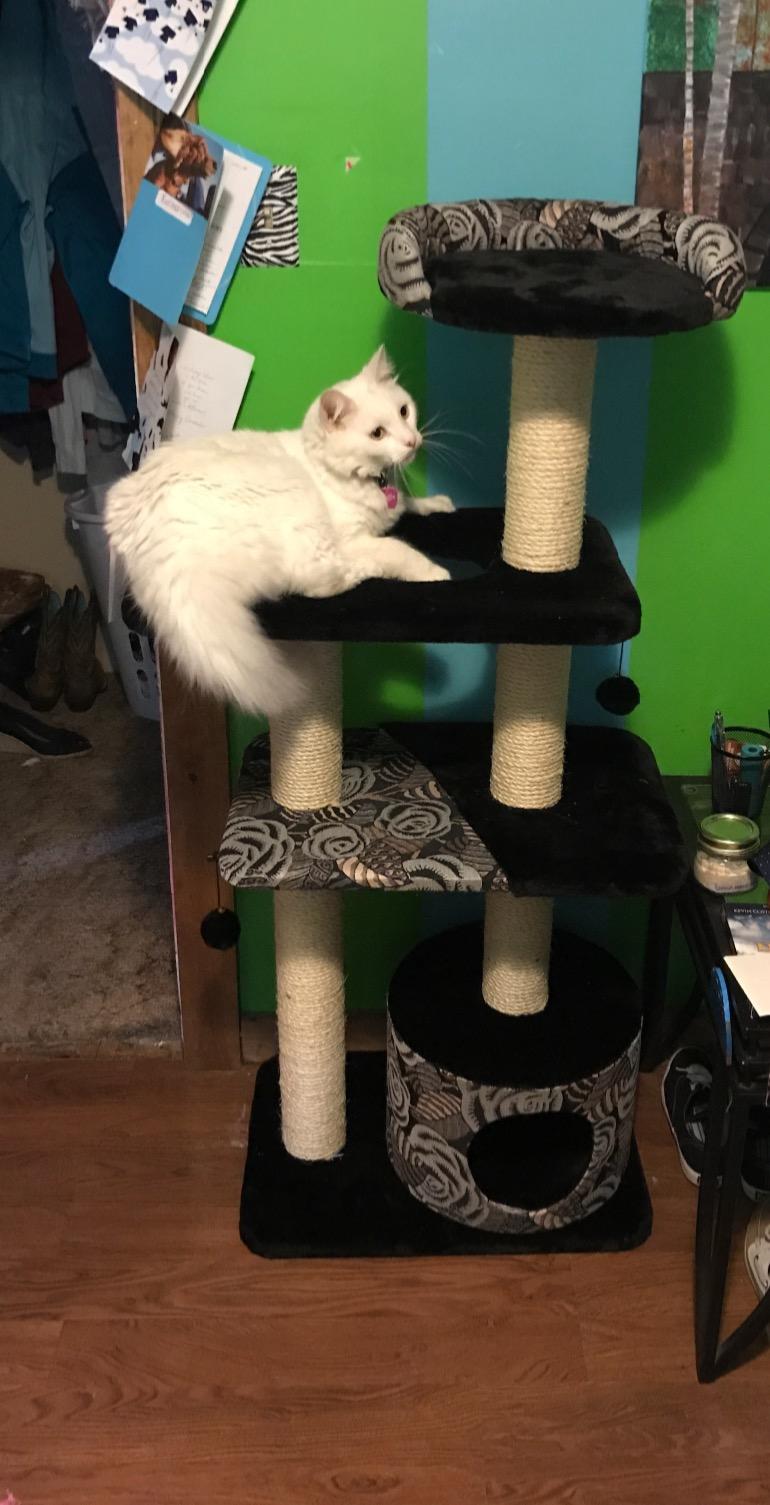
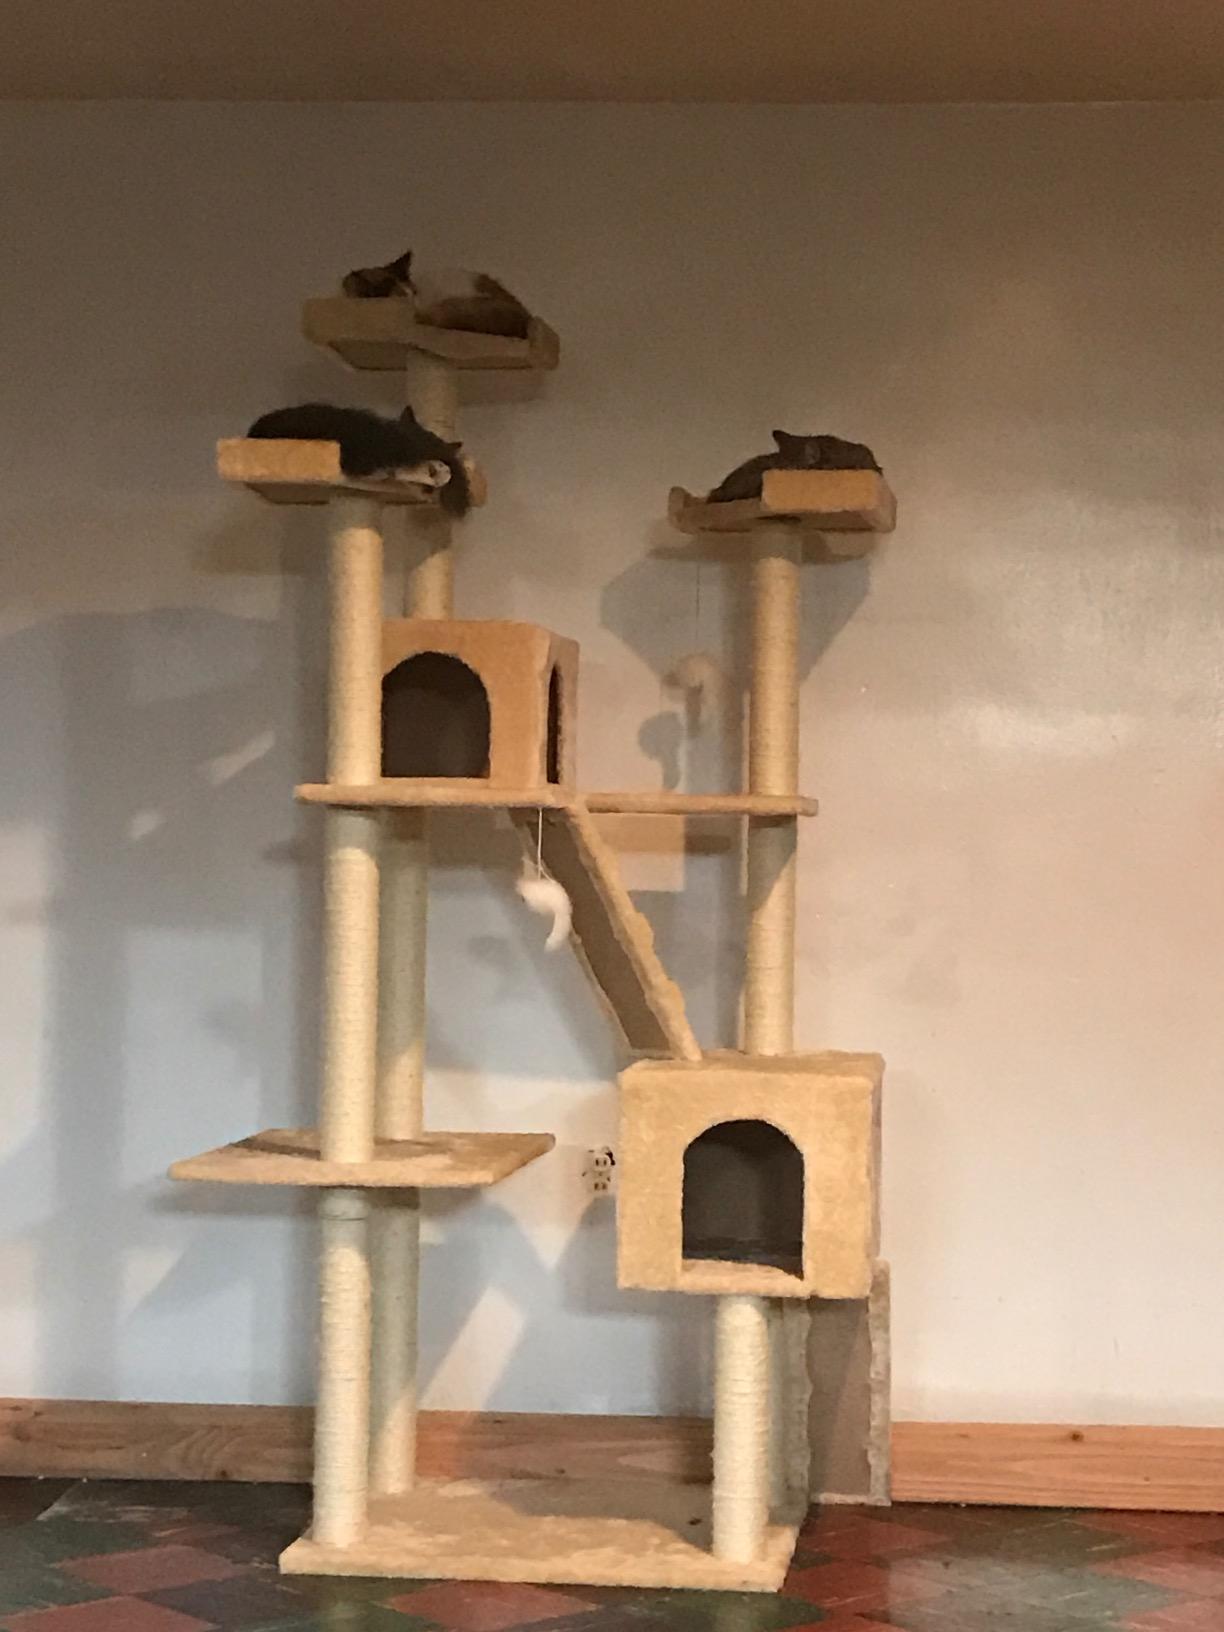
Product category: items_cat tree
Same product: no